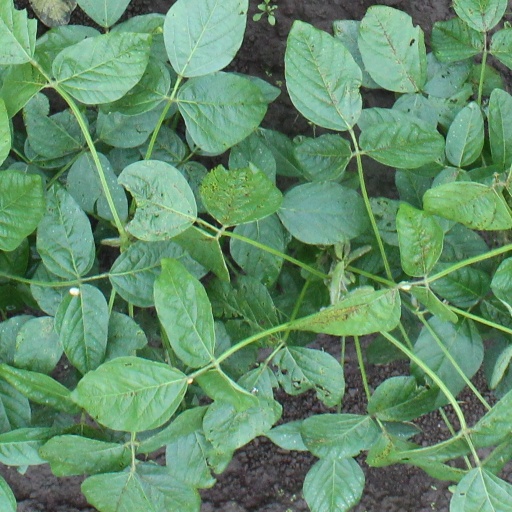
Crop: soybean